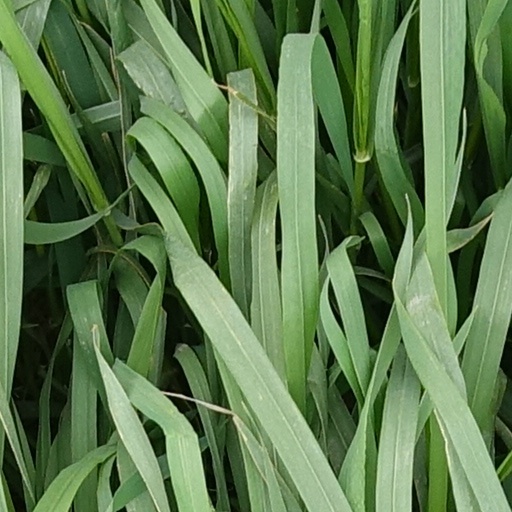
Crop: wheat